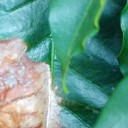
Label: Phoma